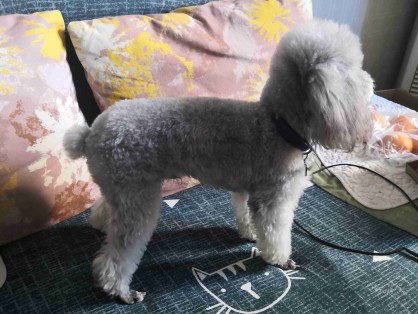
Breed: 7449-n000128-teddy